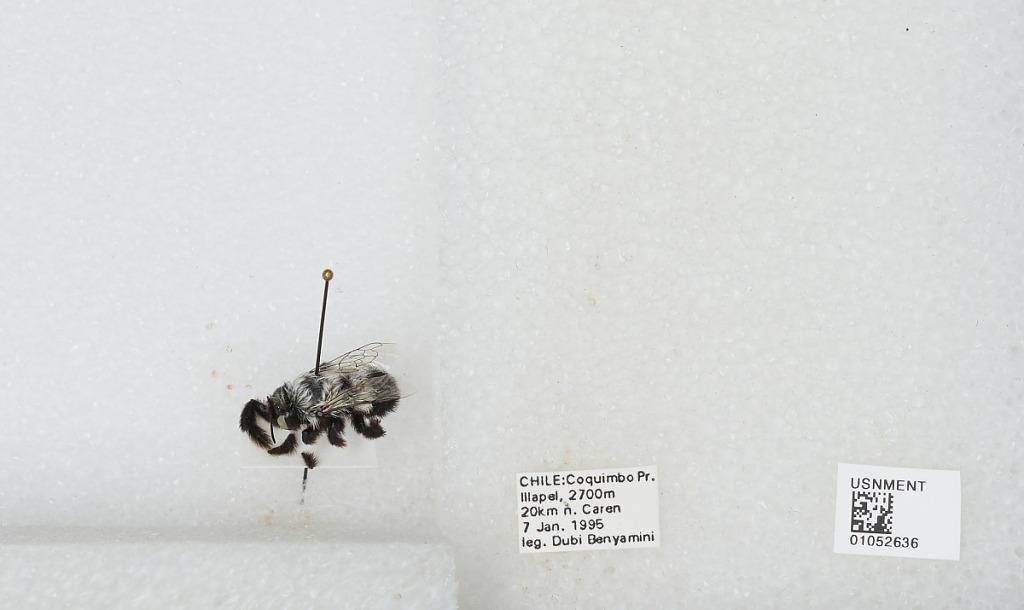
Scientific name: Bombus sp.
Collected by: D. Benyamini
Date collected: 1995-1-7
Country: Chile
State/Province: Coquimbo
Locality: Illapel, 20 km North of Caren